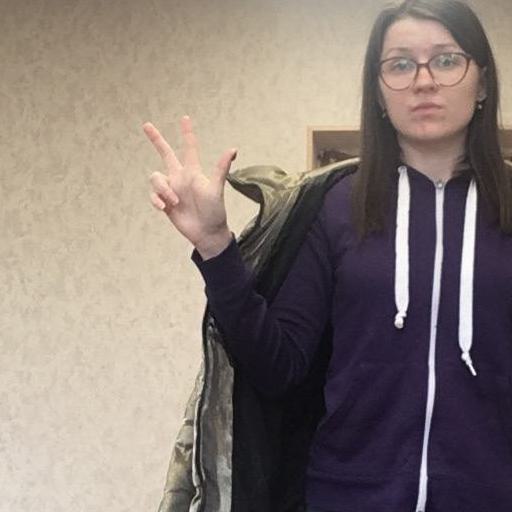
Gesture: three2